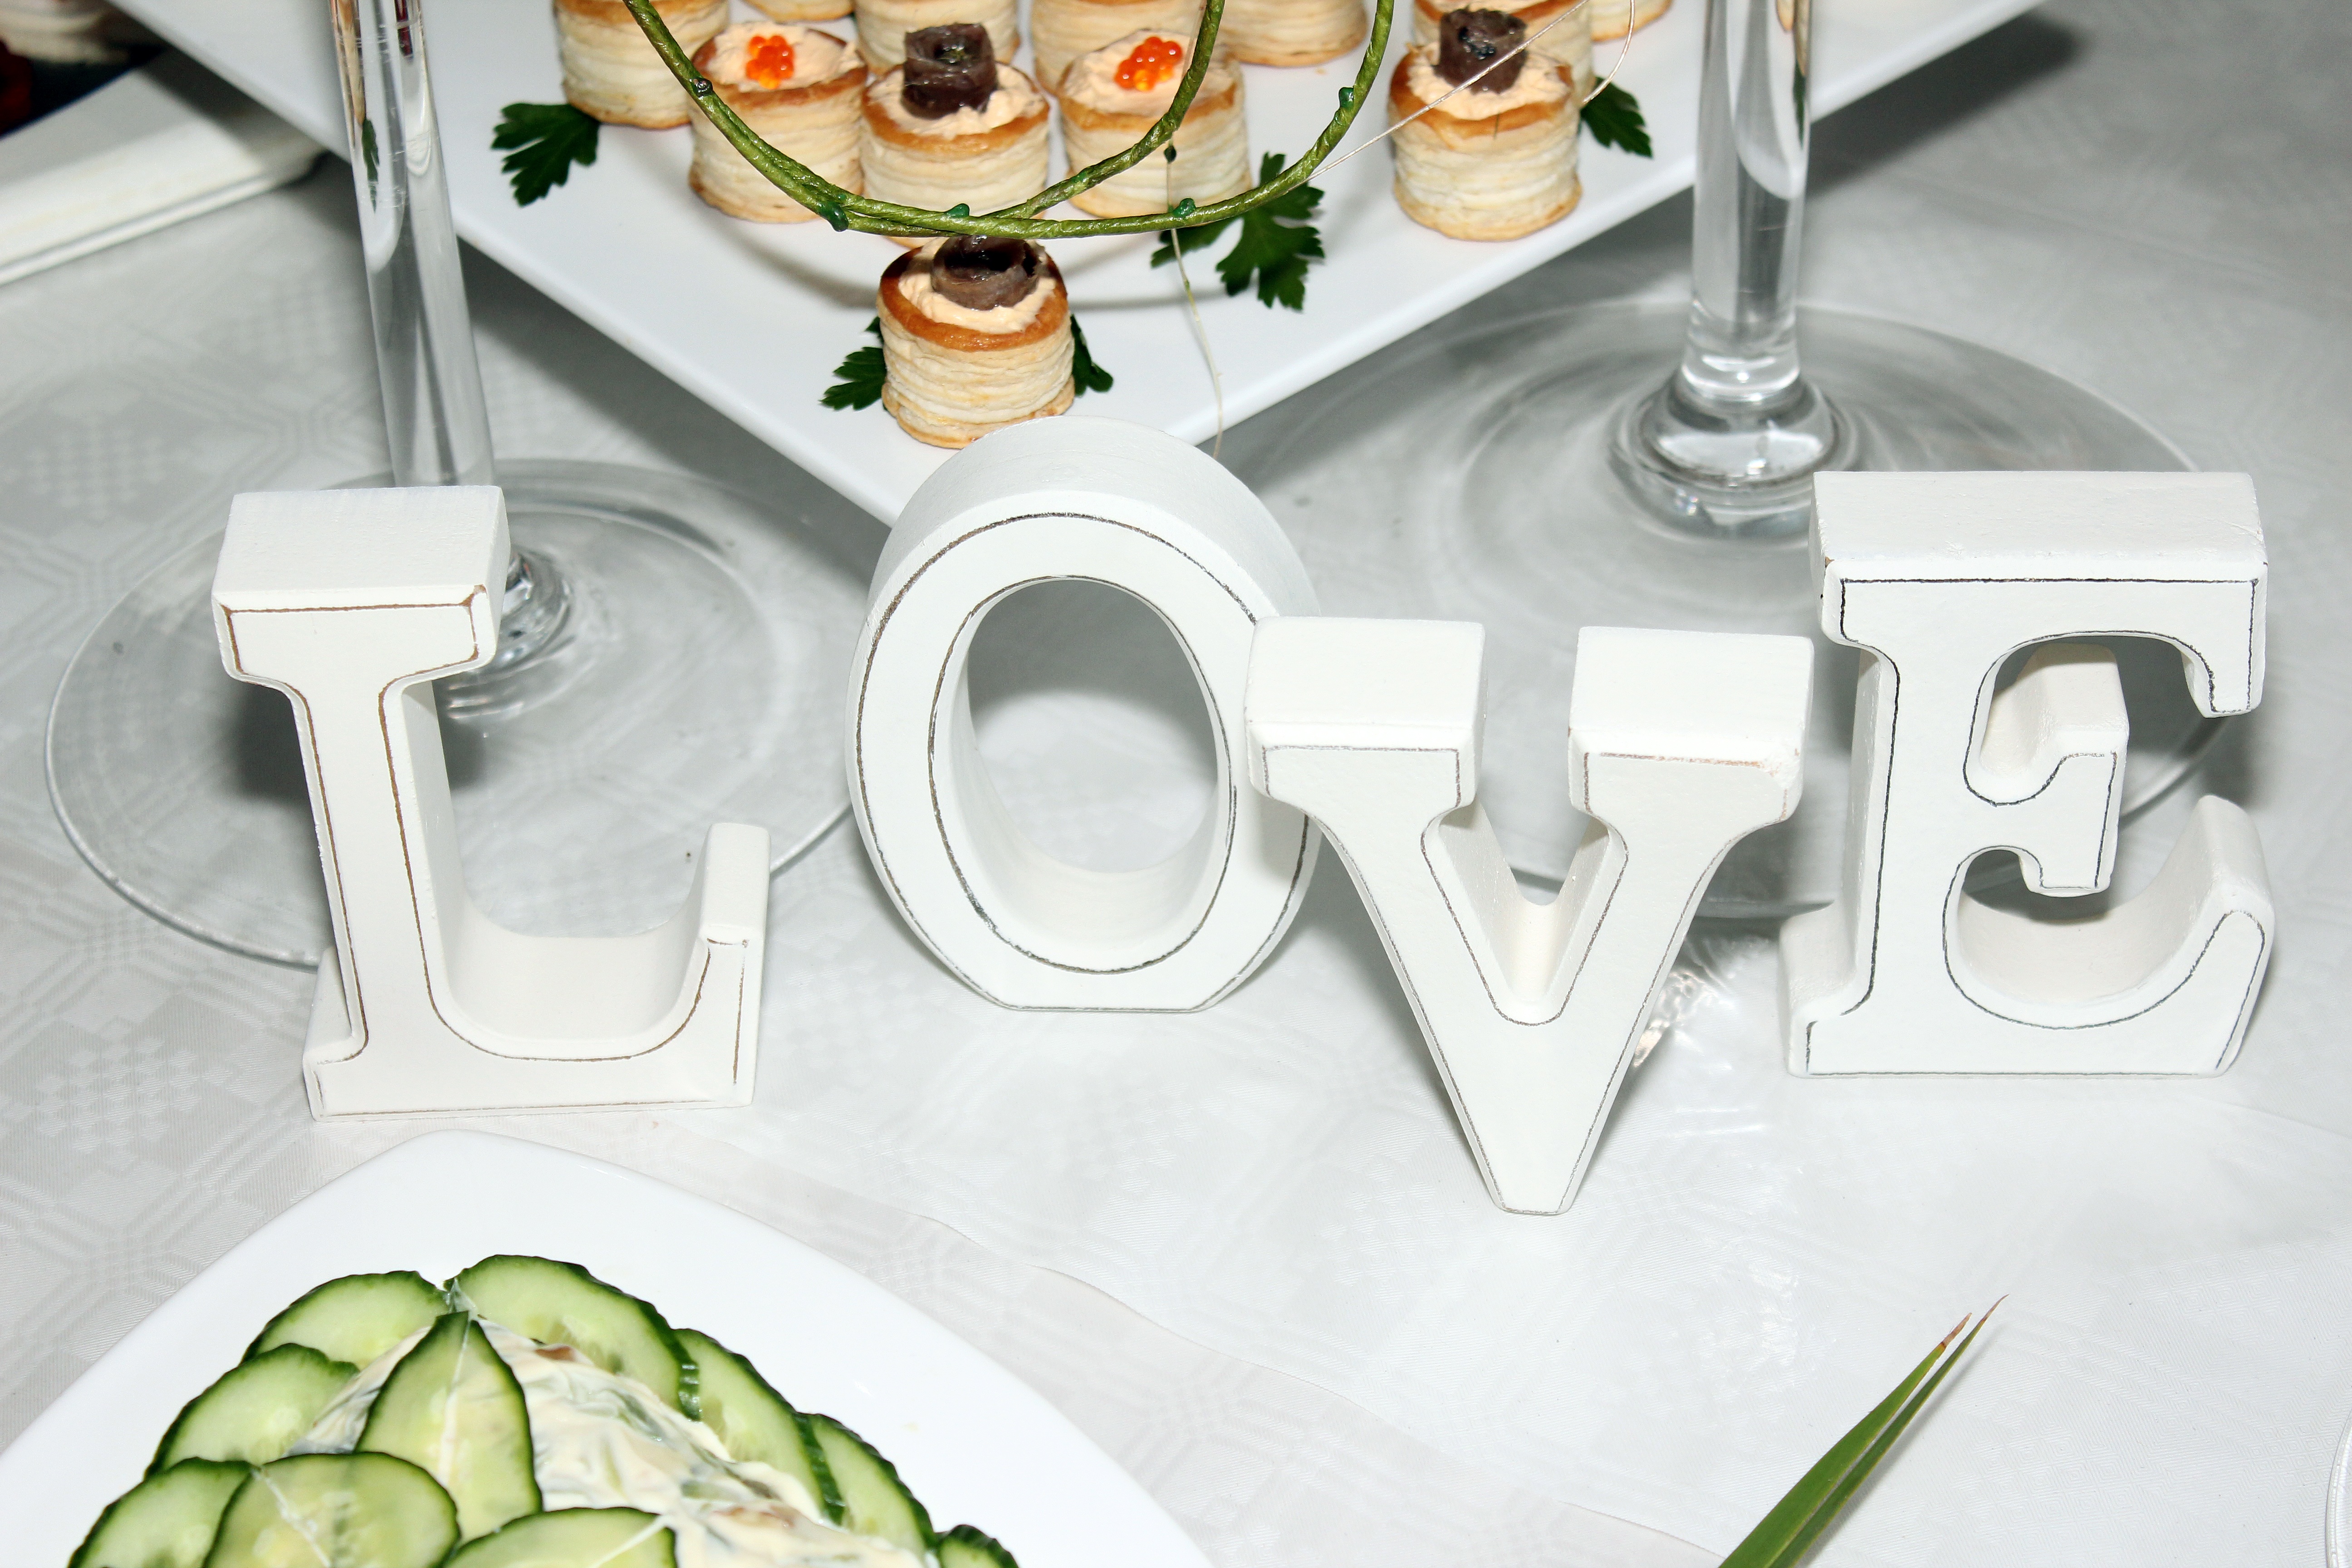
table, love, decoration, meal, food, produce, furniture, table decoration